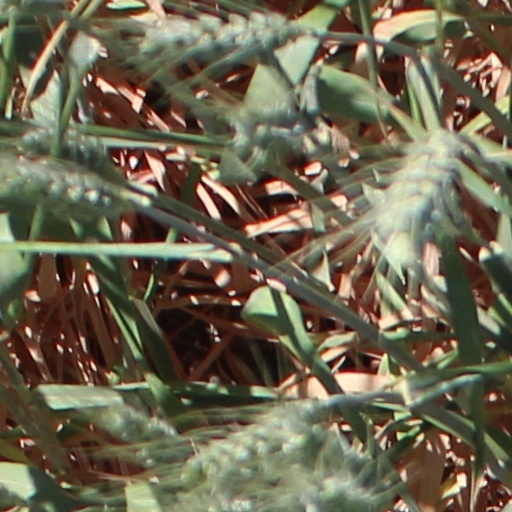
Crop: wheat